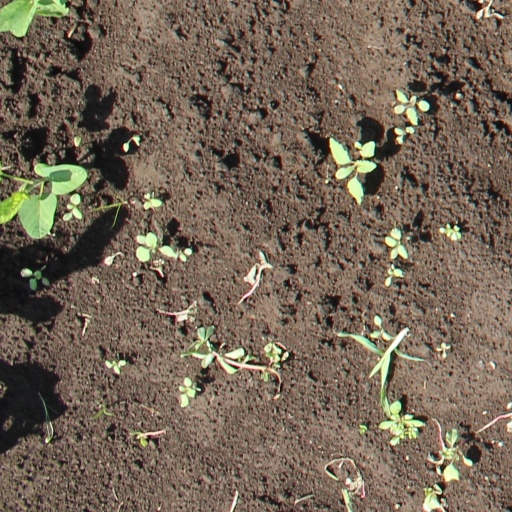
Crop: soybean